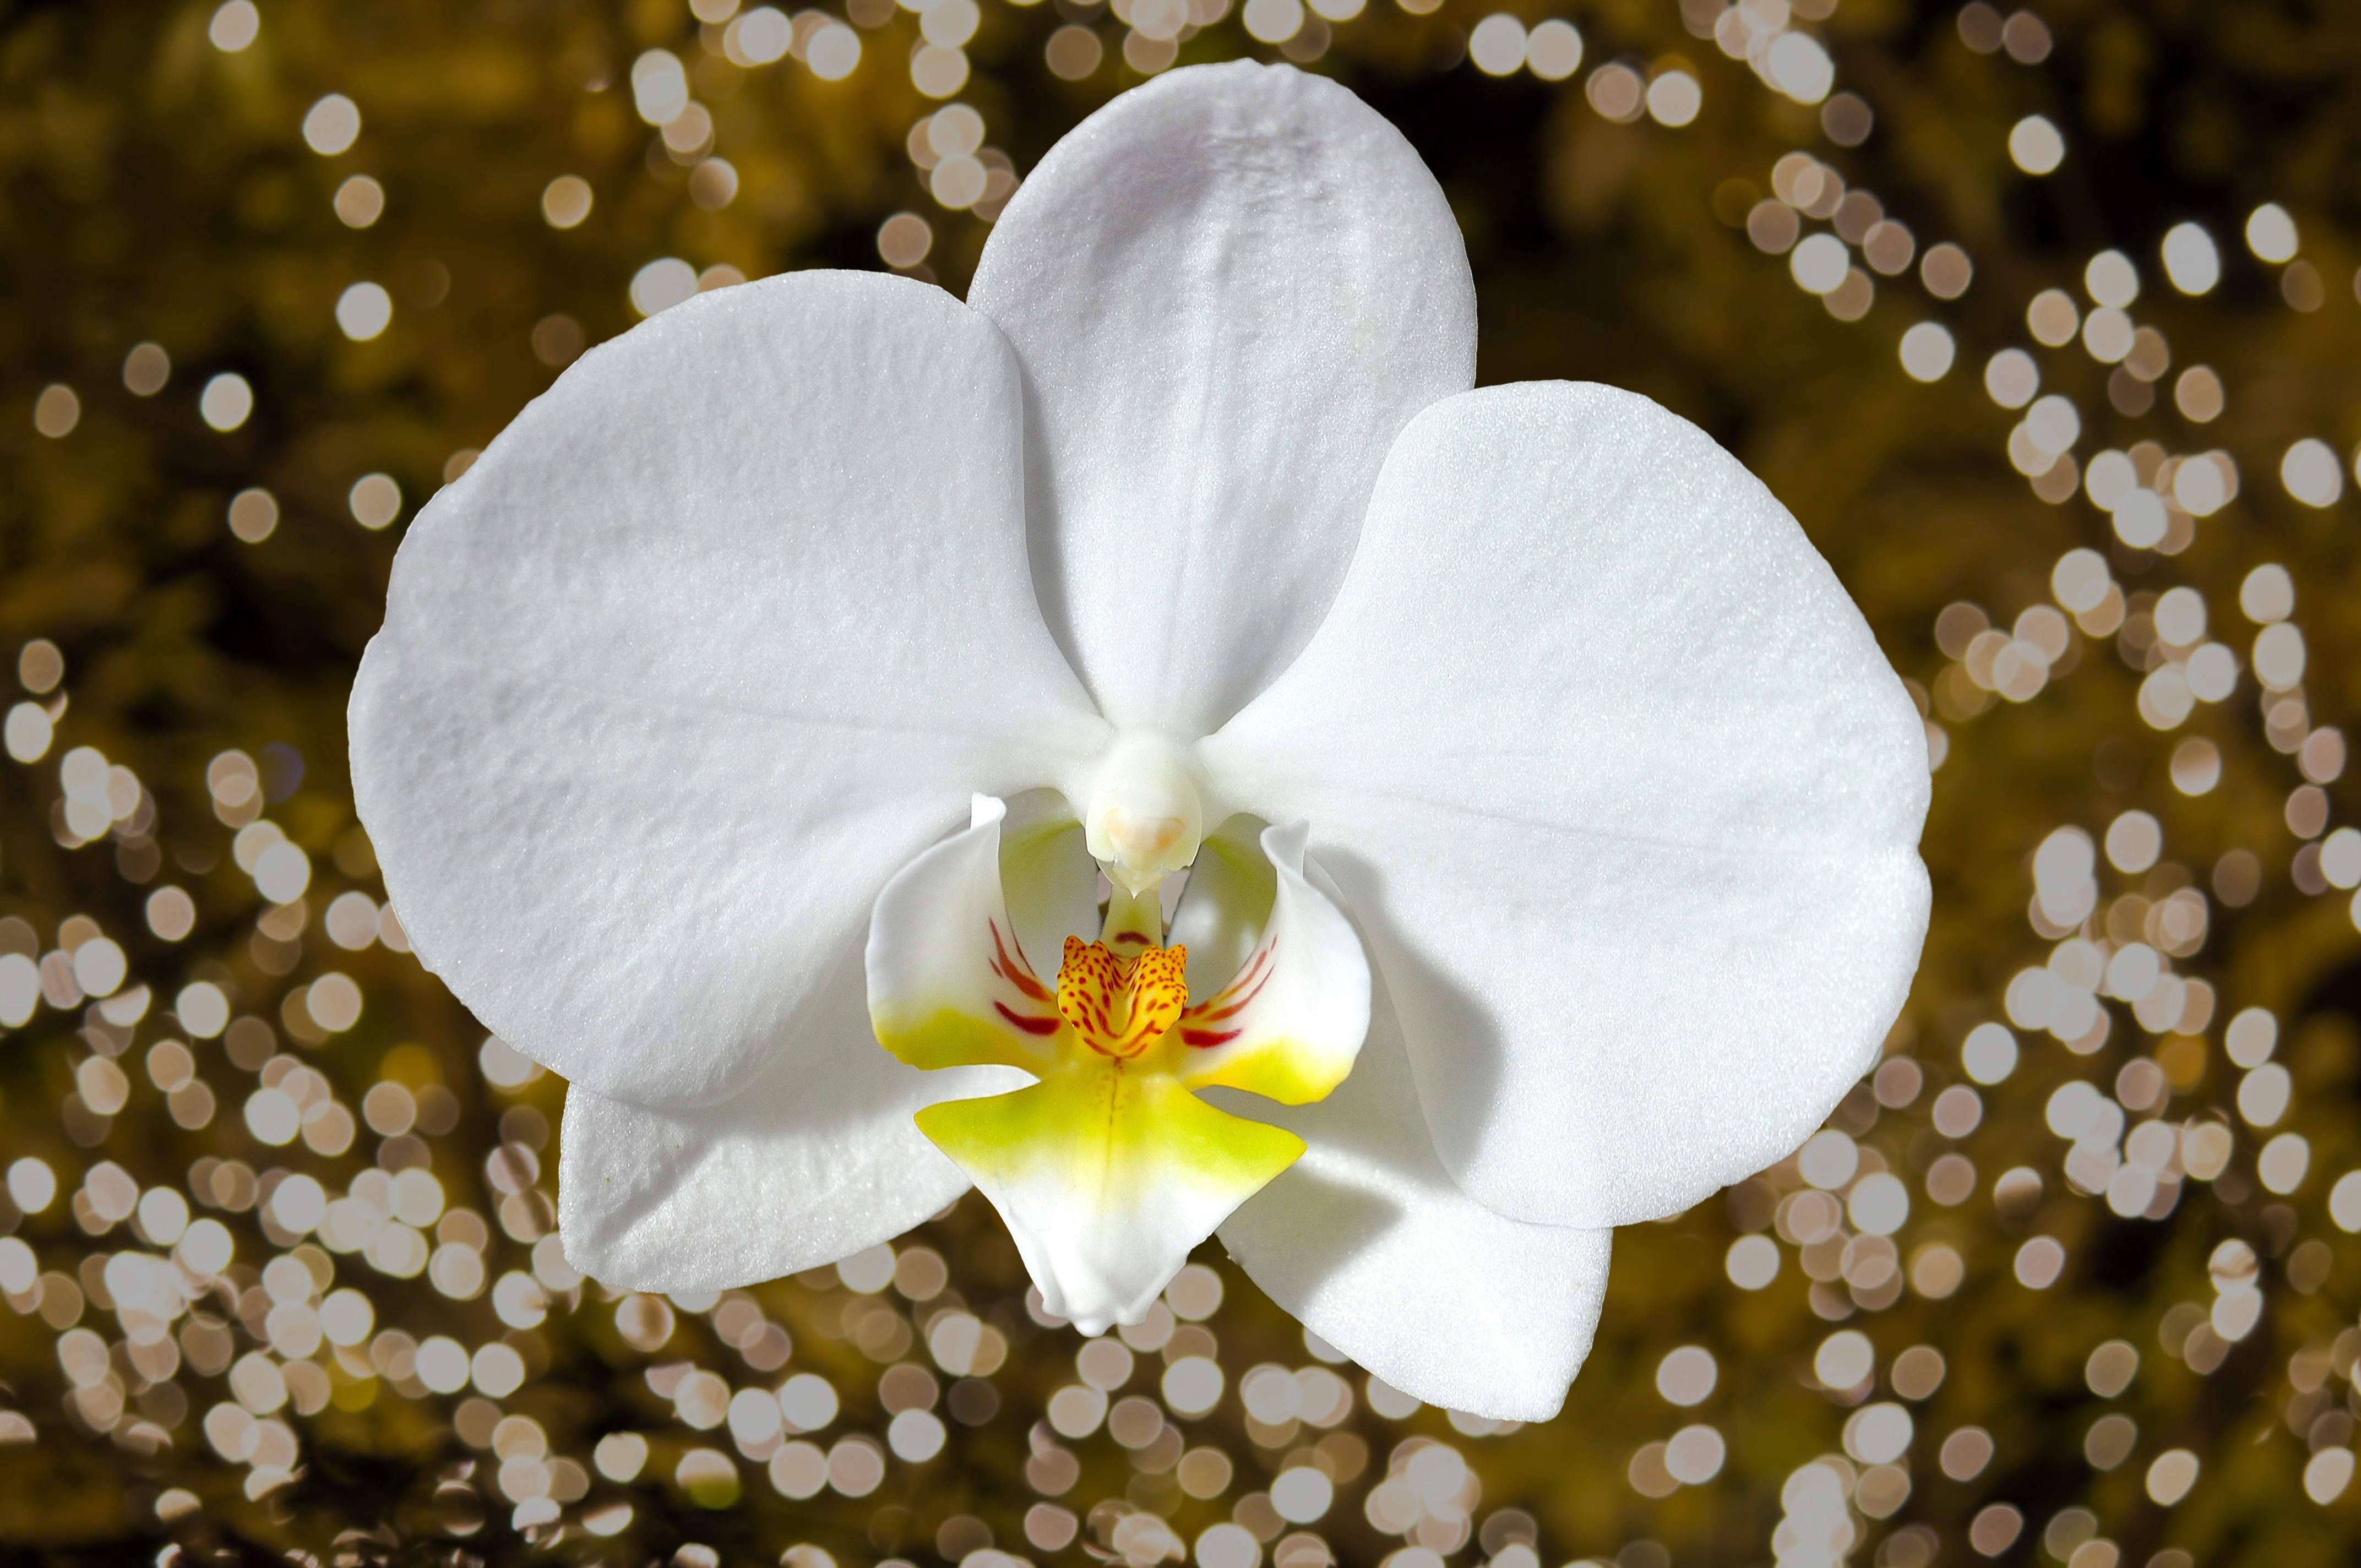
nature, blossom, bokeh, plant, white, photography, flower, petal, bloom, botany, yellow, close, flora, orchid, wildflower, close up, macro photography, flowering plant, land plant